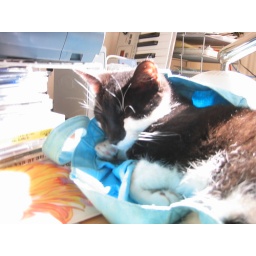
zora sleeping in shira's tote bag